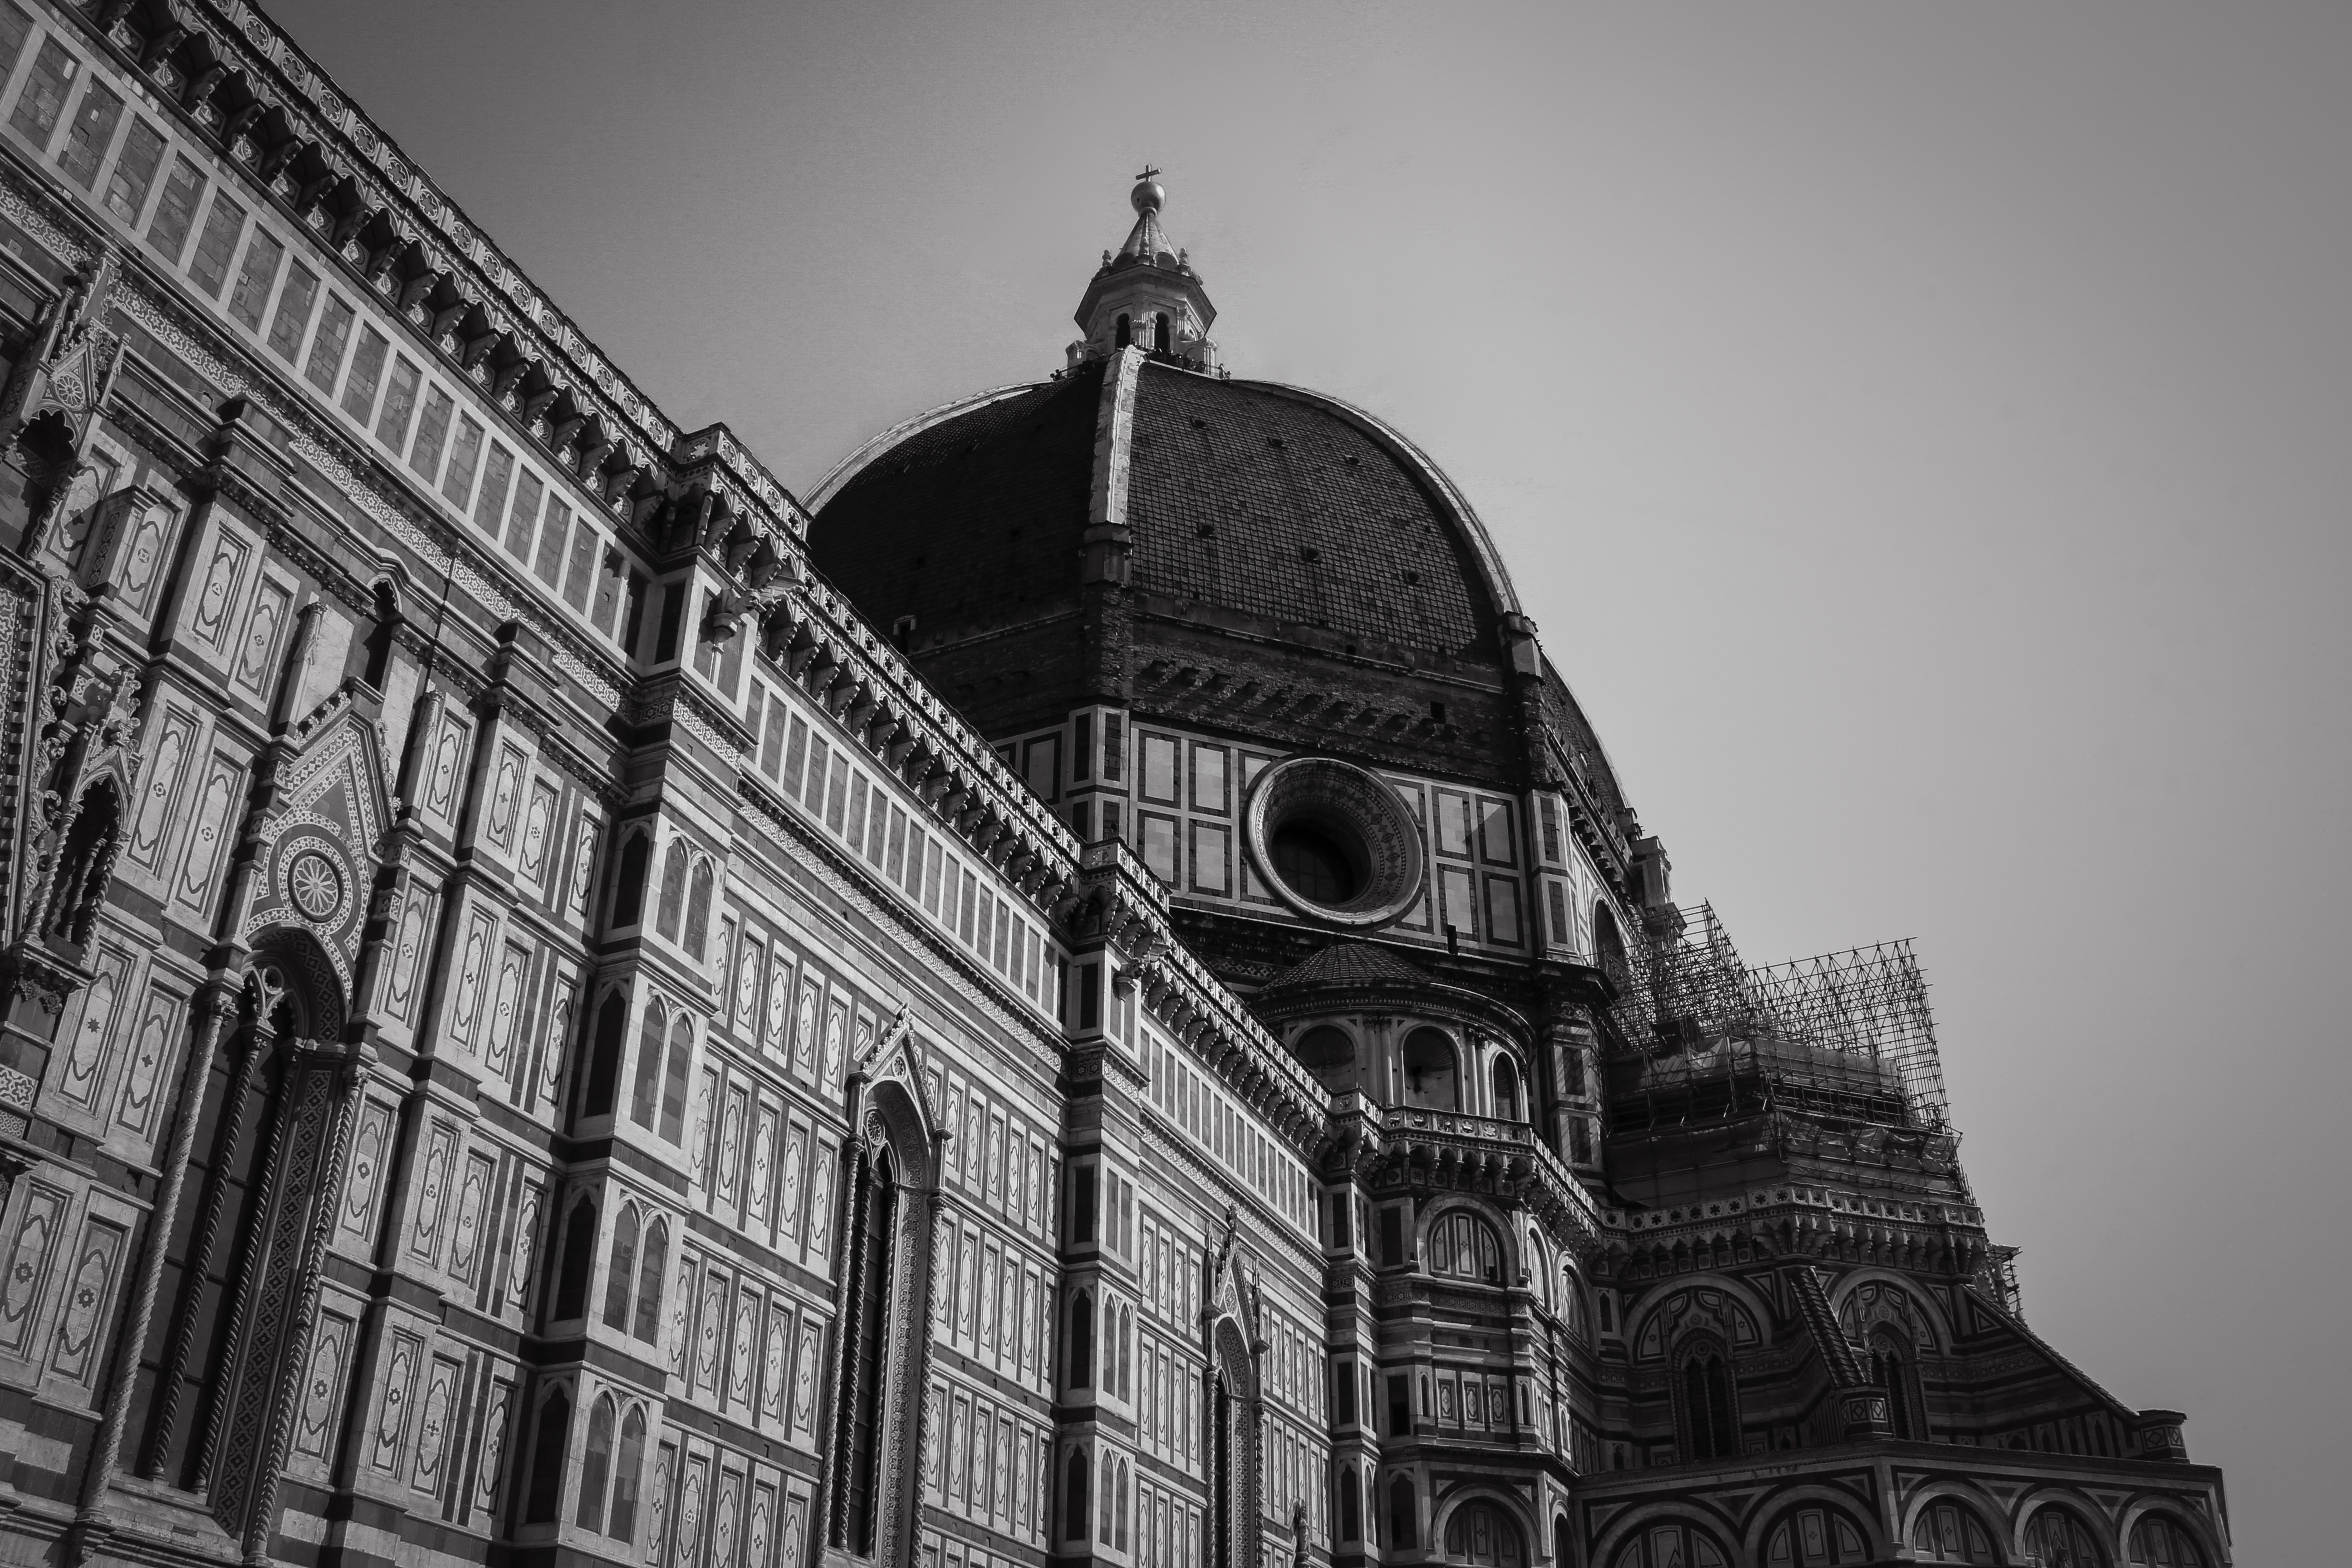
white, black, black and white, architecture, monochrome, landmark, monochrome photography, building, sky, urban area, town, metropolis, city, facade, photography, stock photography, church, street, place of worship, basilica, style, cathedral, dome, classical architecture